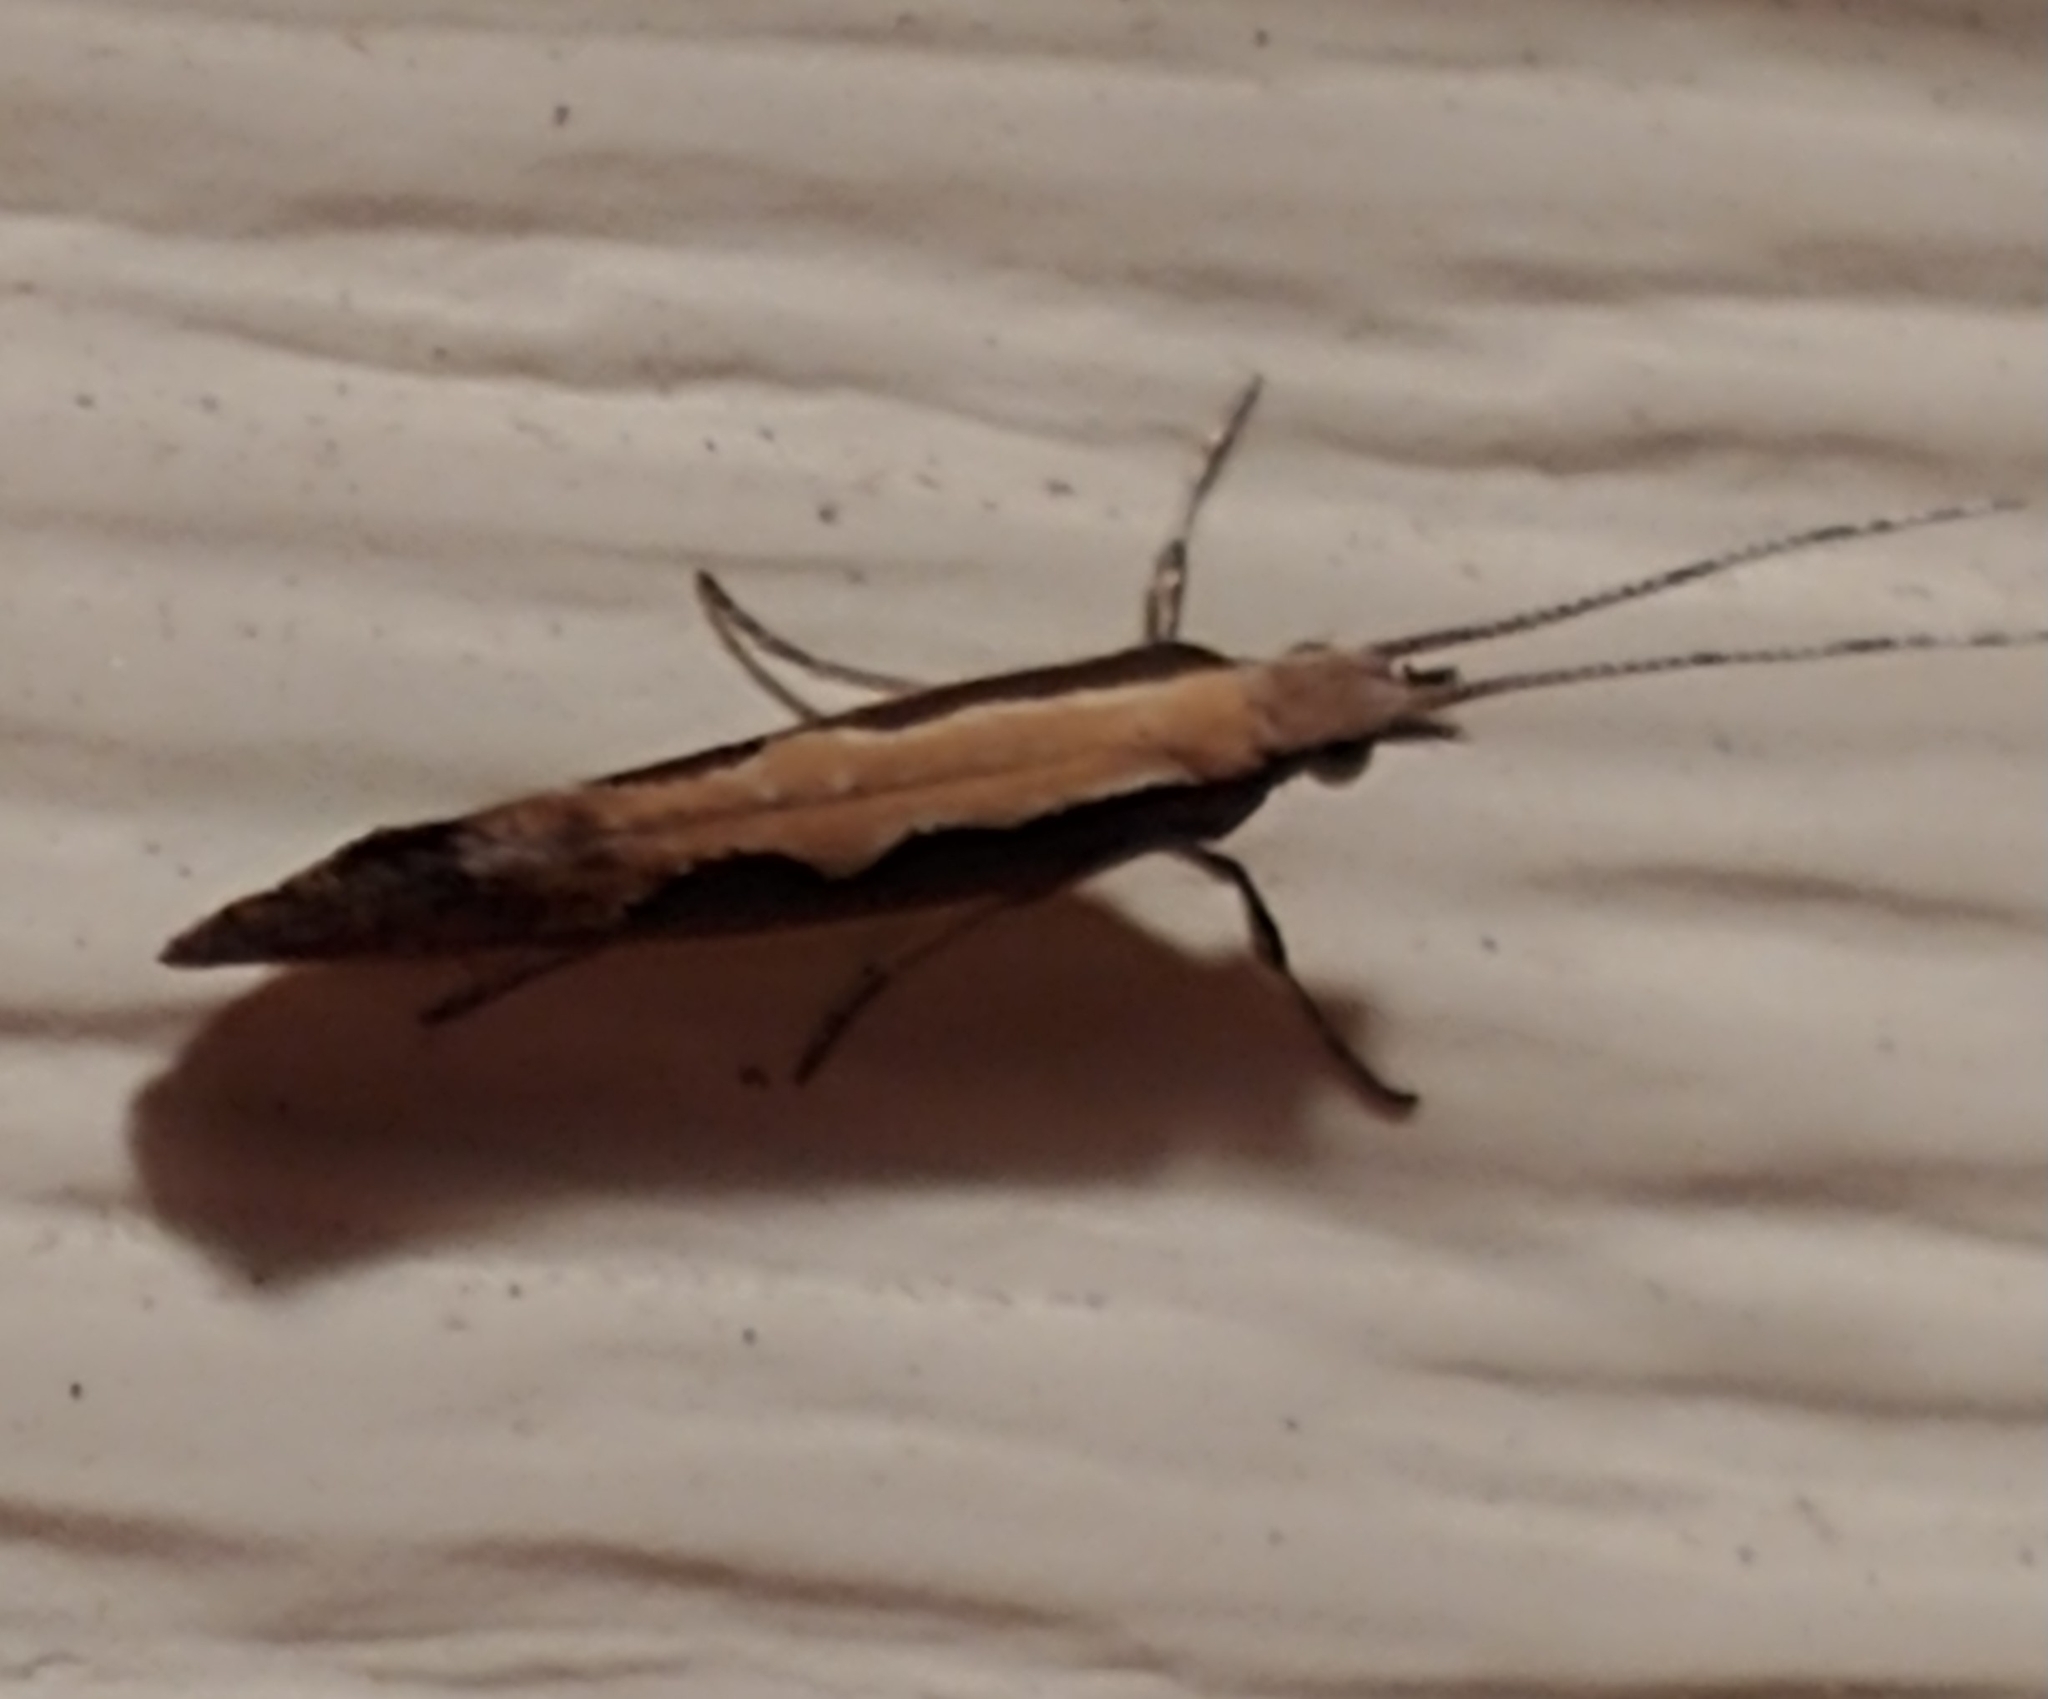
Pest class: diamondback_moth